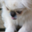
Label: dog